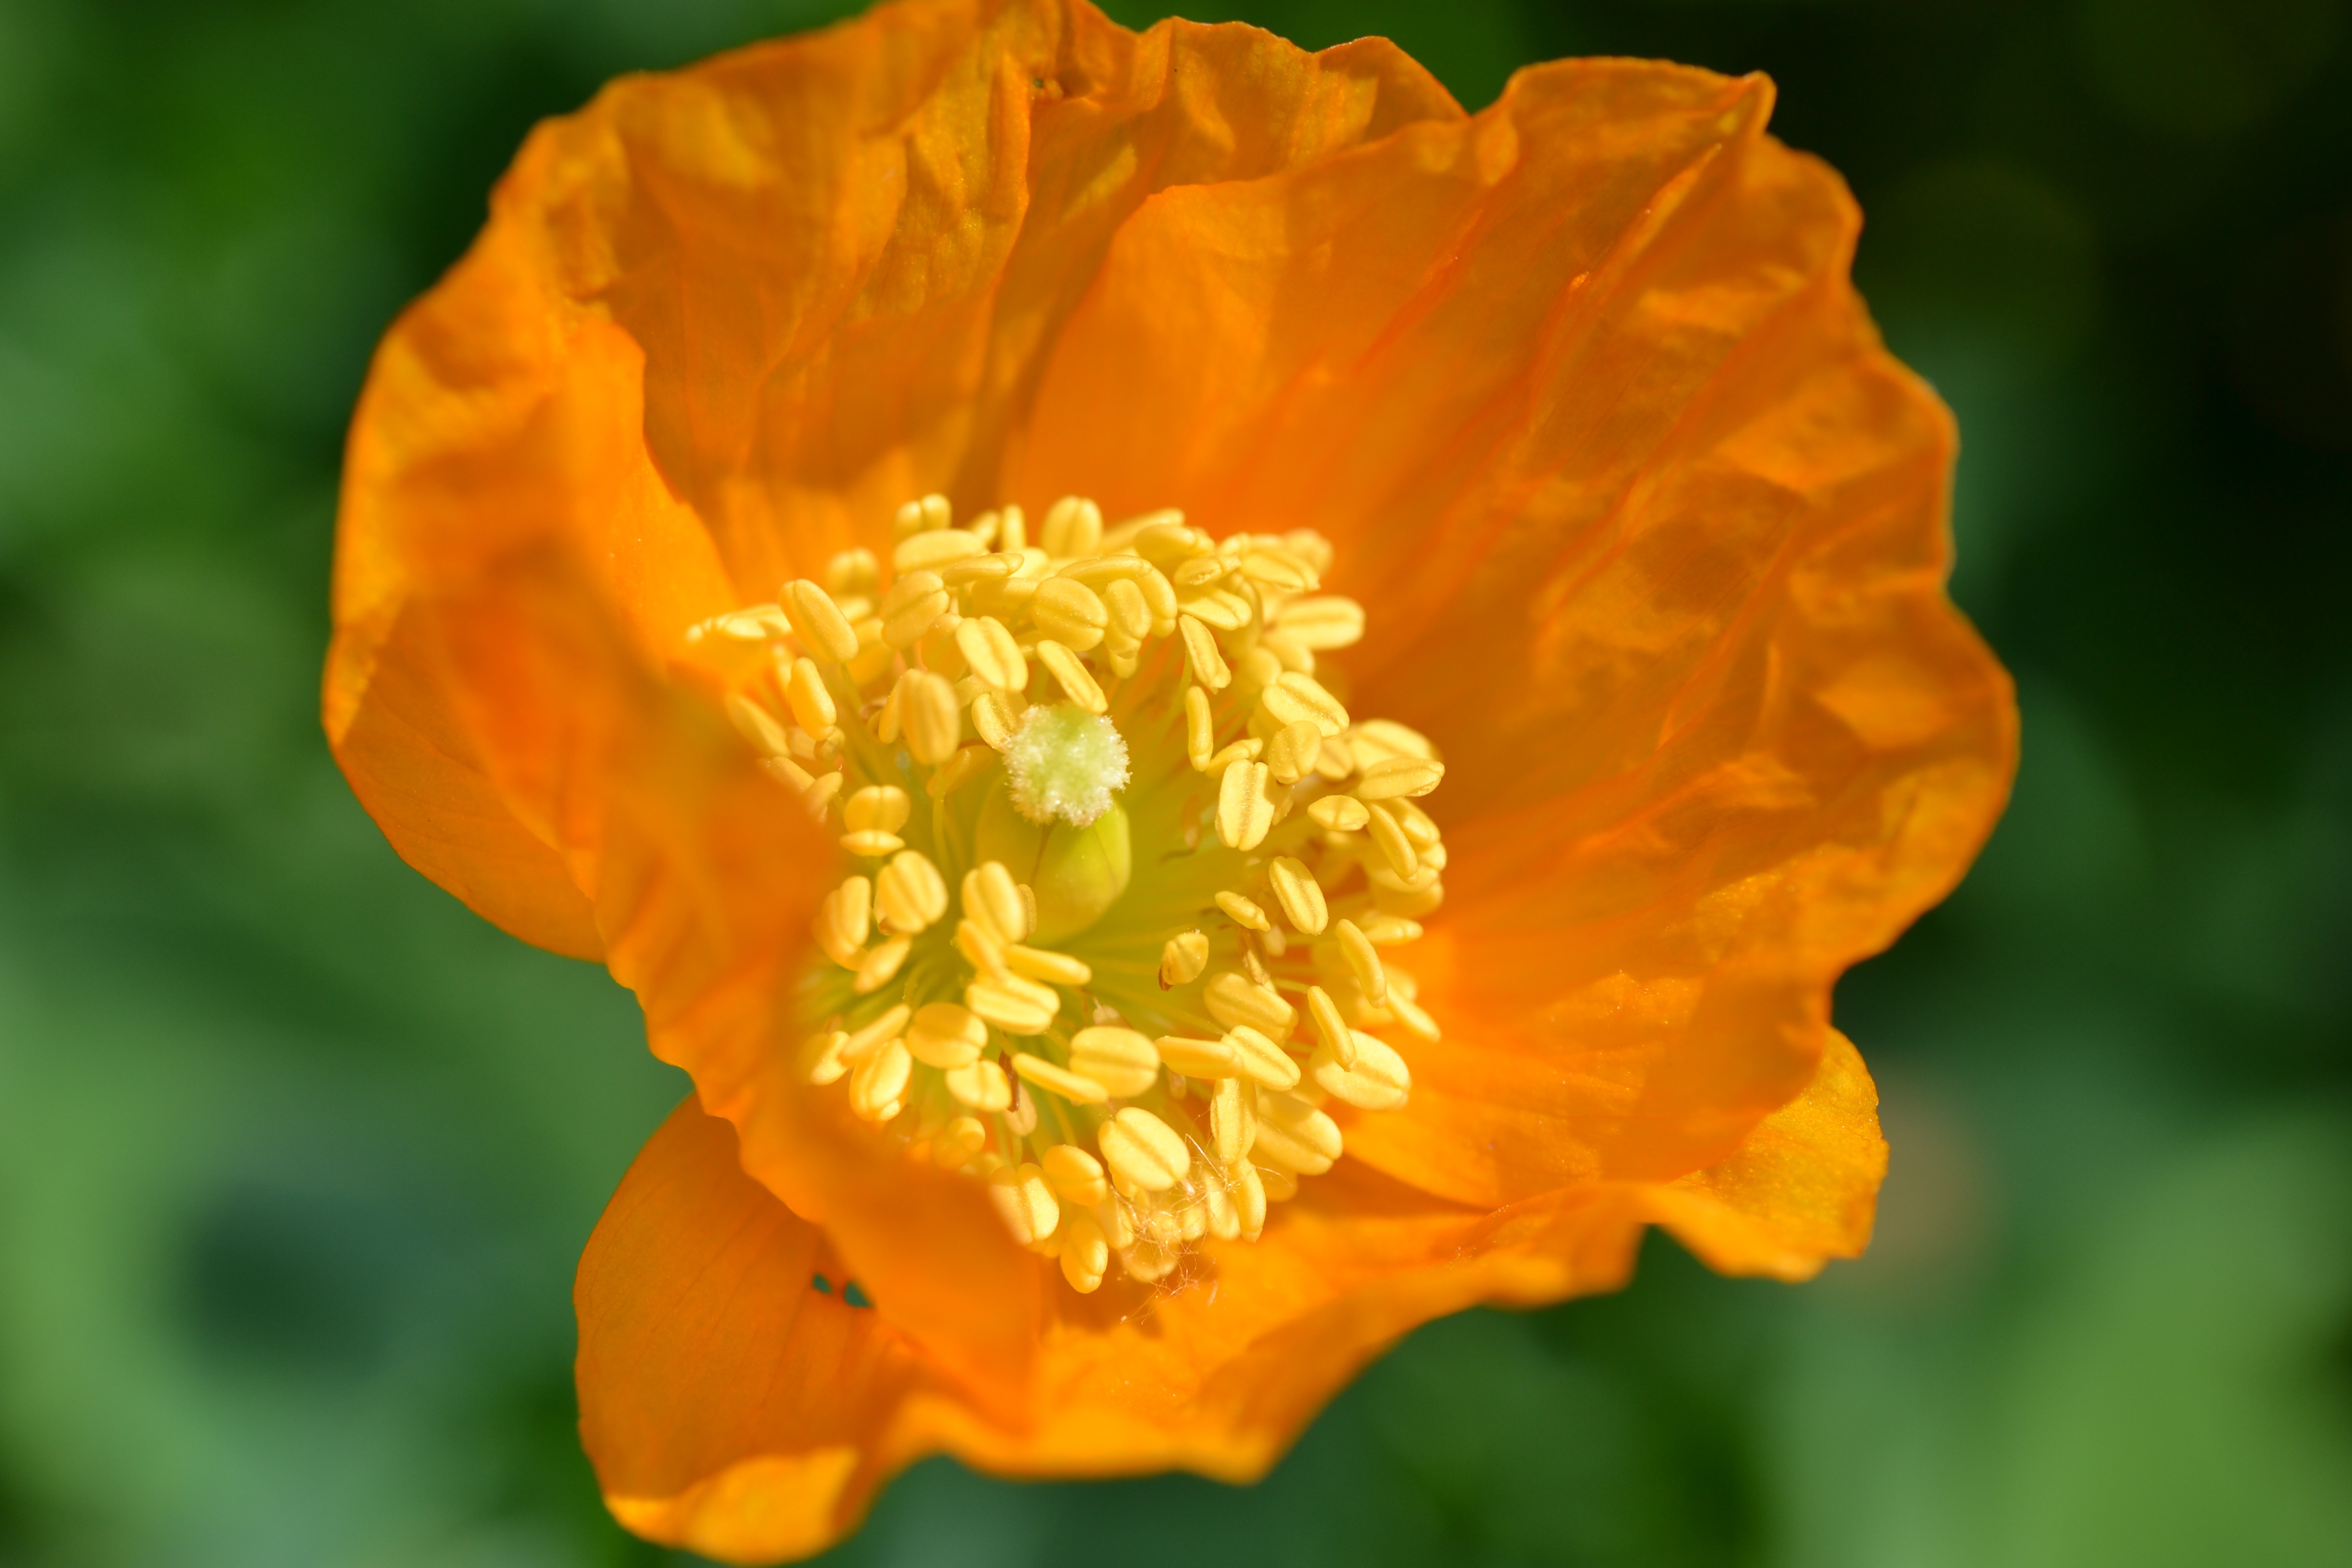
nature, plant, flower, petal, bloom, wild, orange, pollen, green, yellow, flora, wildflower, close up, beautiful, detail, poppy, macro photography, flowering plant, annual plant, plant stem, land plant, poppy family, large flowered evening primrose